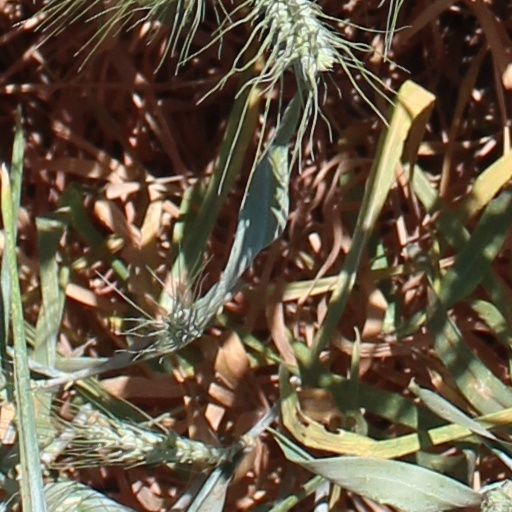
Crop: wheat